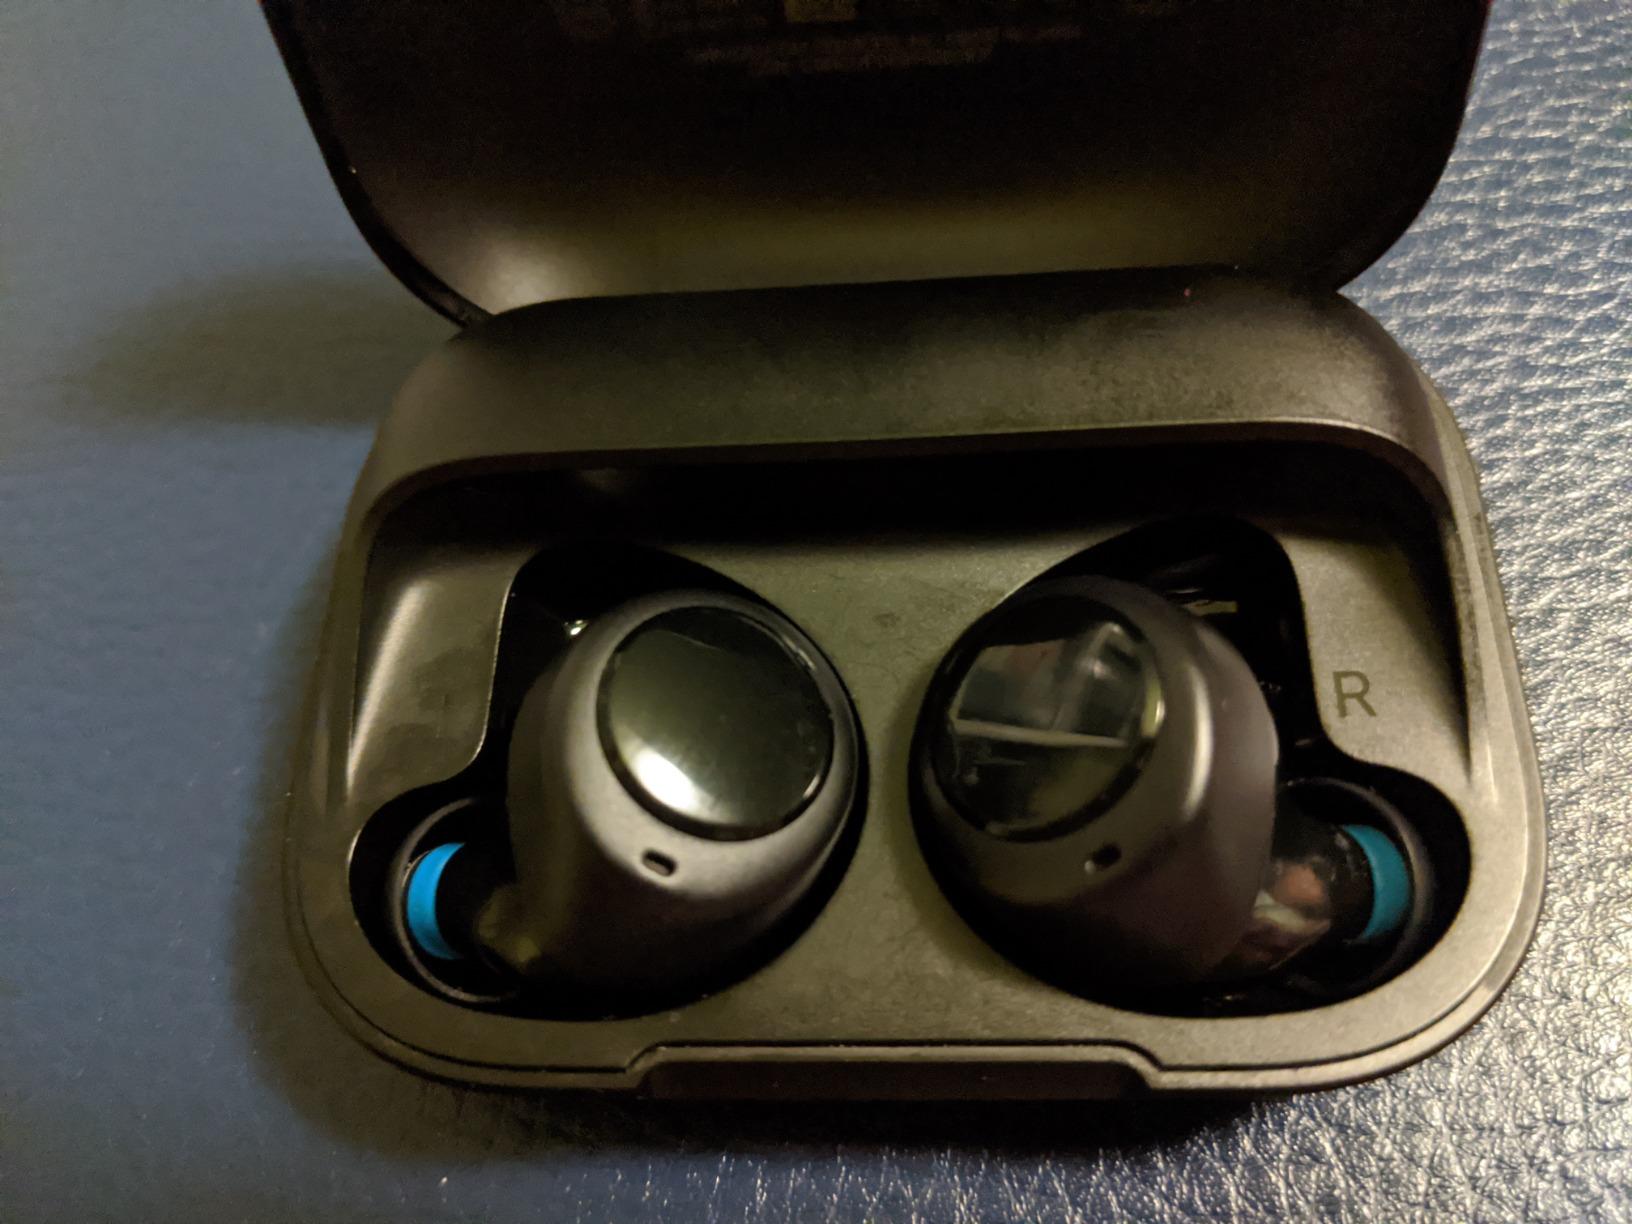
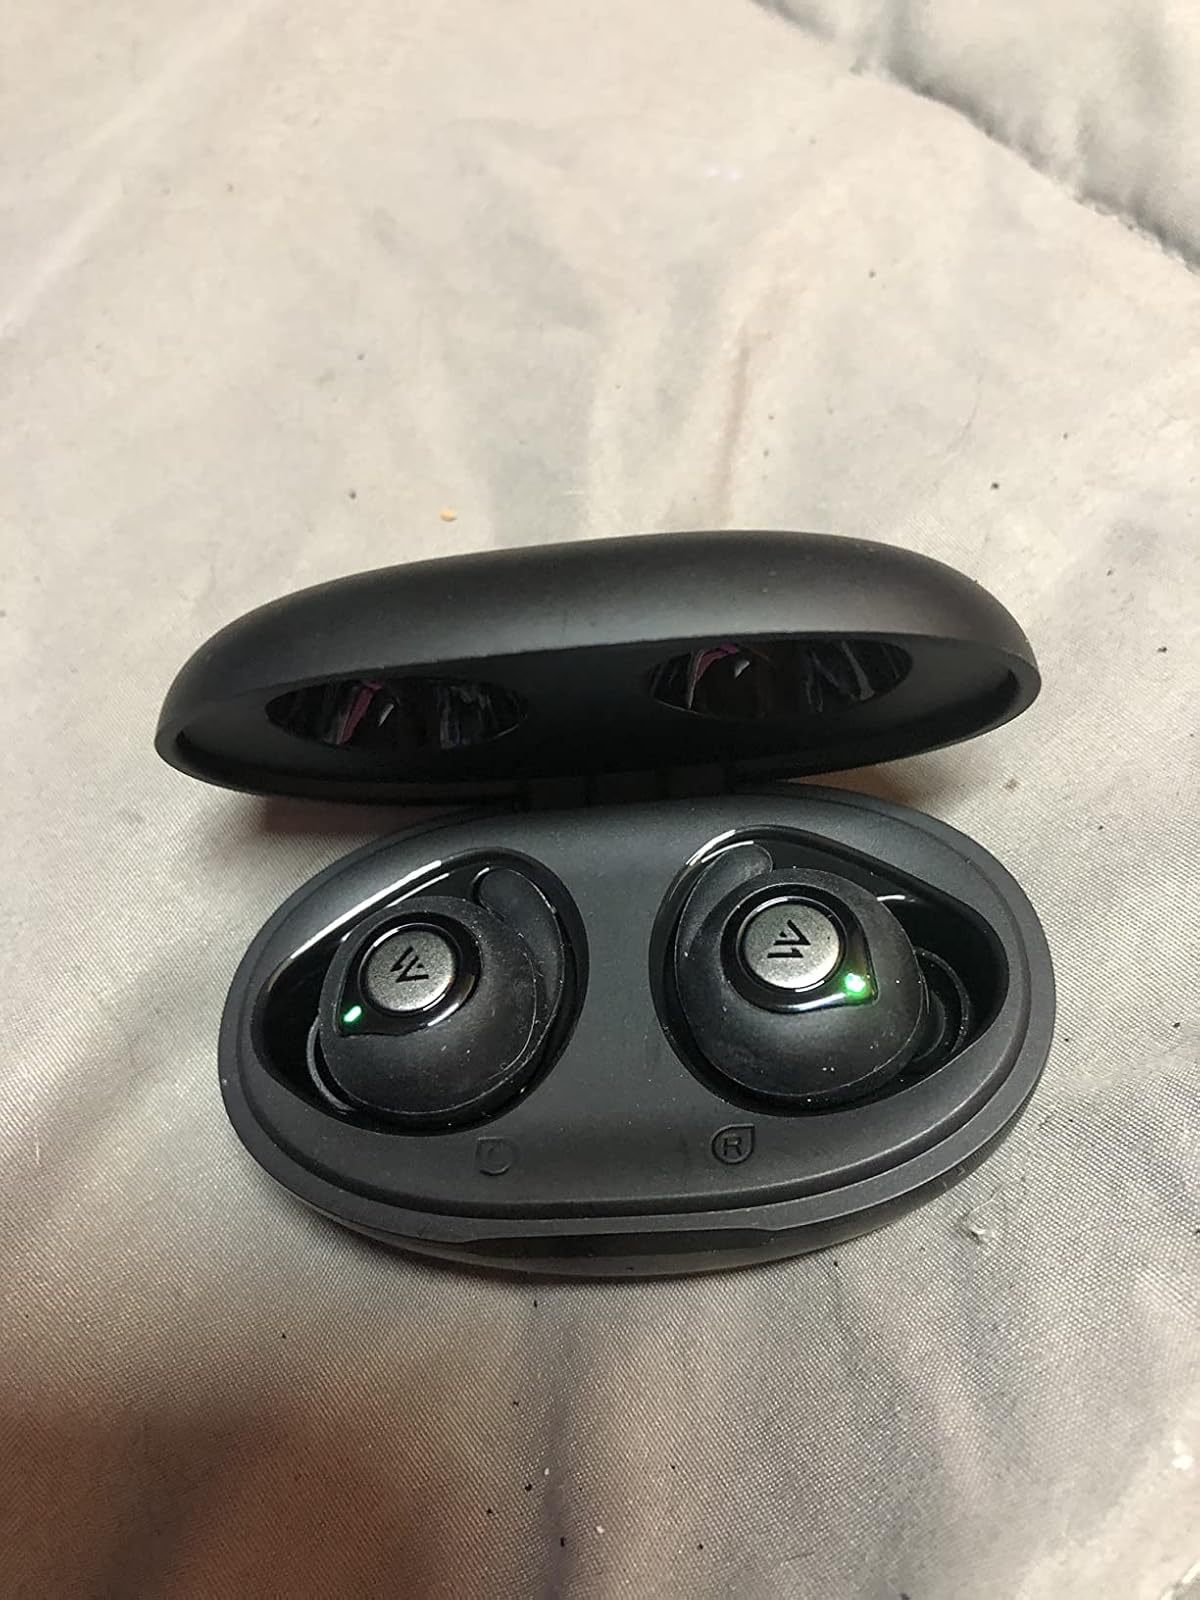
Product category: earbuds
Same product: no